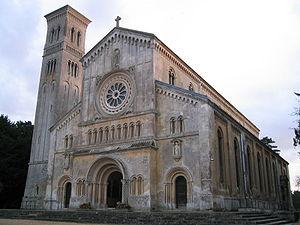
Wilton est une ville d'Angleterre, dans le Wiltshire. Située au confluent de la Wylye et de la Nadder, la ville est de nos jours étouffée par sa grande voisine Salisbury. Elle était célèbre jadis pour ses tapis et draps.